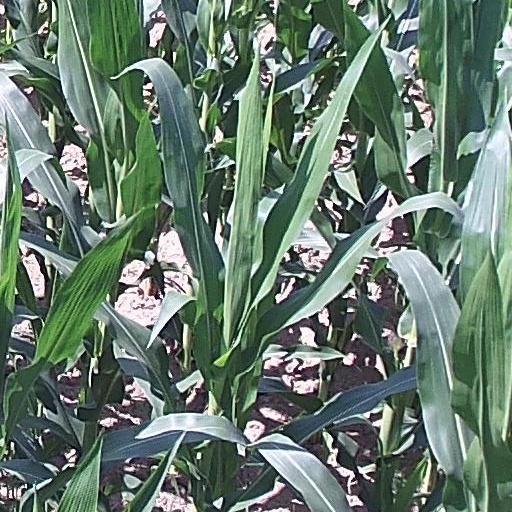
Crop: maize; corn